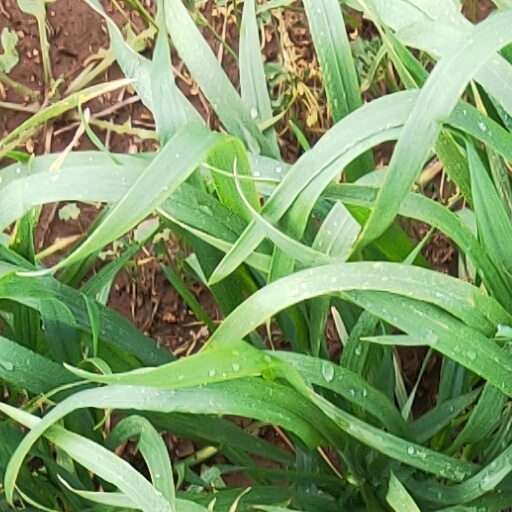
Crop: wheat